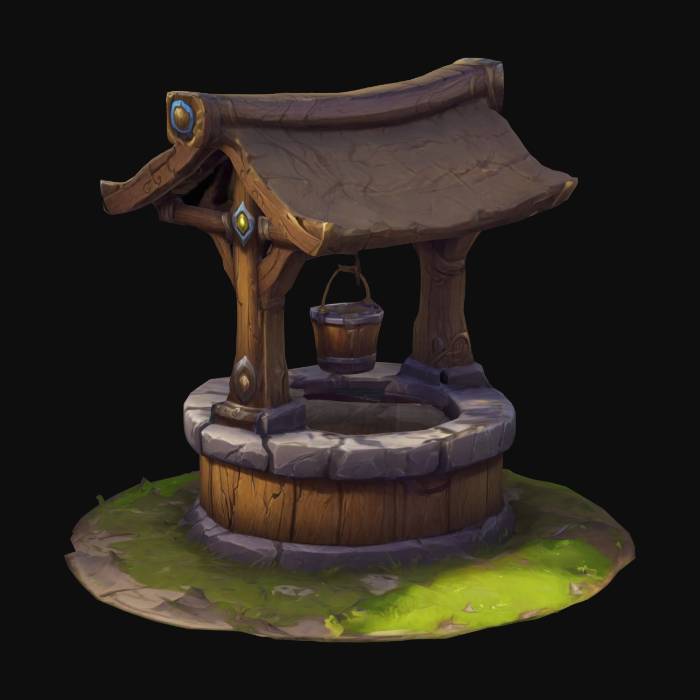
미적 점수 (1~10점): 6